Dennis C. Blair

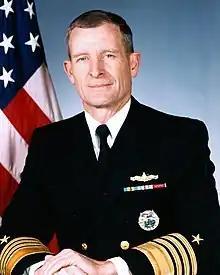
Admiral Blair, USNCommander in Chief, US Pacific Command

Following his graduation from the Naval Academy, he was assigned to the guided missile destroyer . He then received a Rhodes Scholarship, reading Russian studies at Oxford University, attending during the same time future president Bill Clinton studied there. He served as a White House Fellow from 1975 to 1976 with Wesley Clark and Marshall Carter.